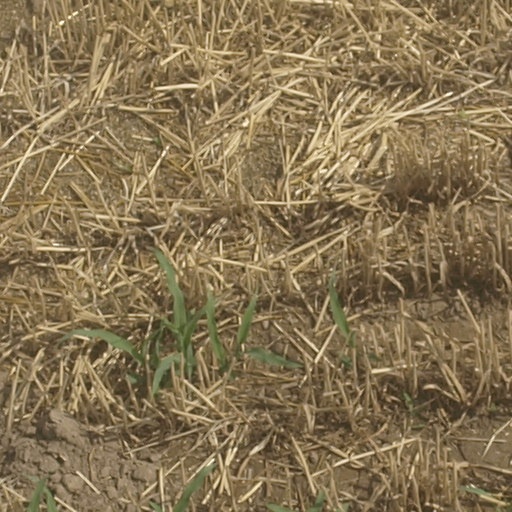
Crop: maize; corn